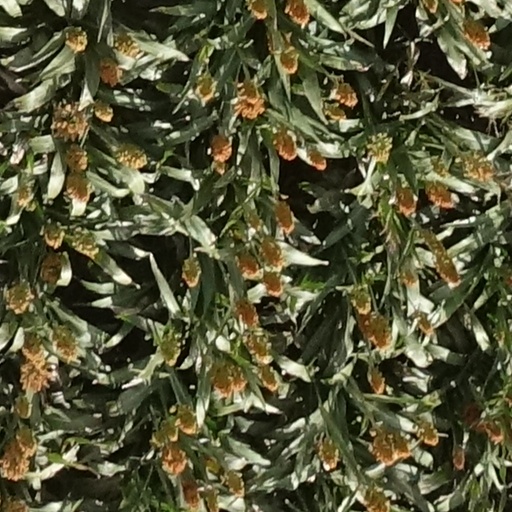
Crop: sorghum